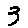
Label: 3